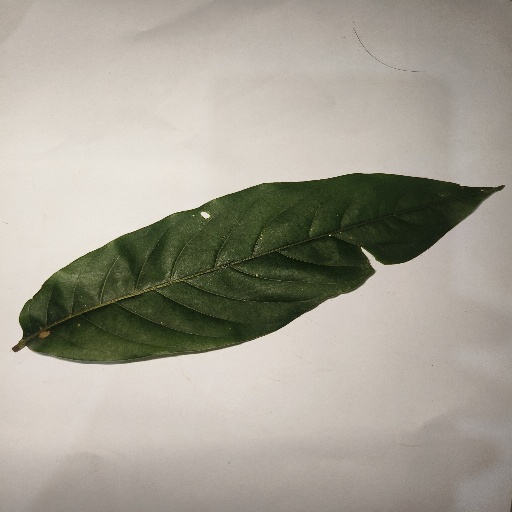
Species: HariTaki
Leaf condition: Shot Hole